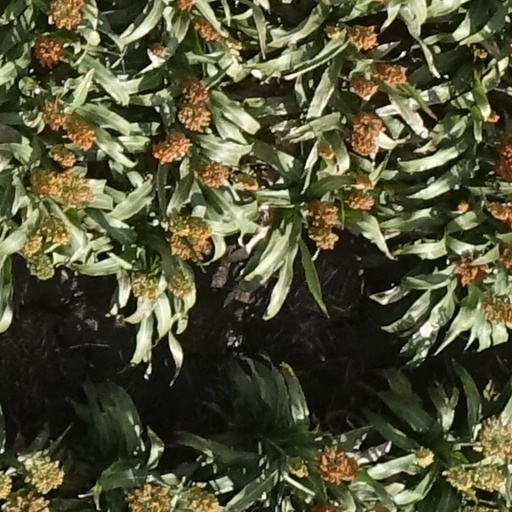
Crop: sorghum